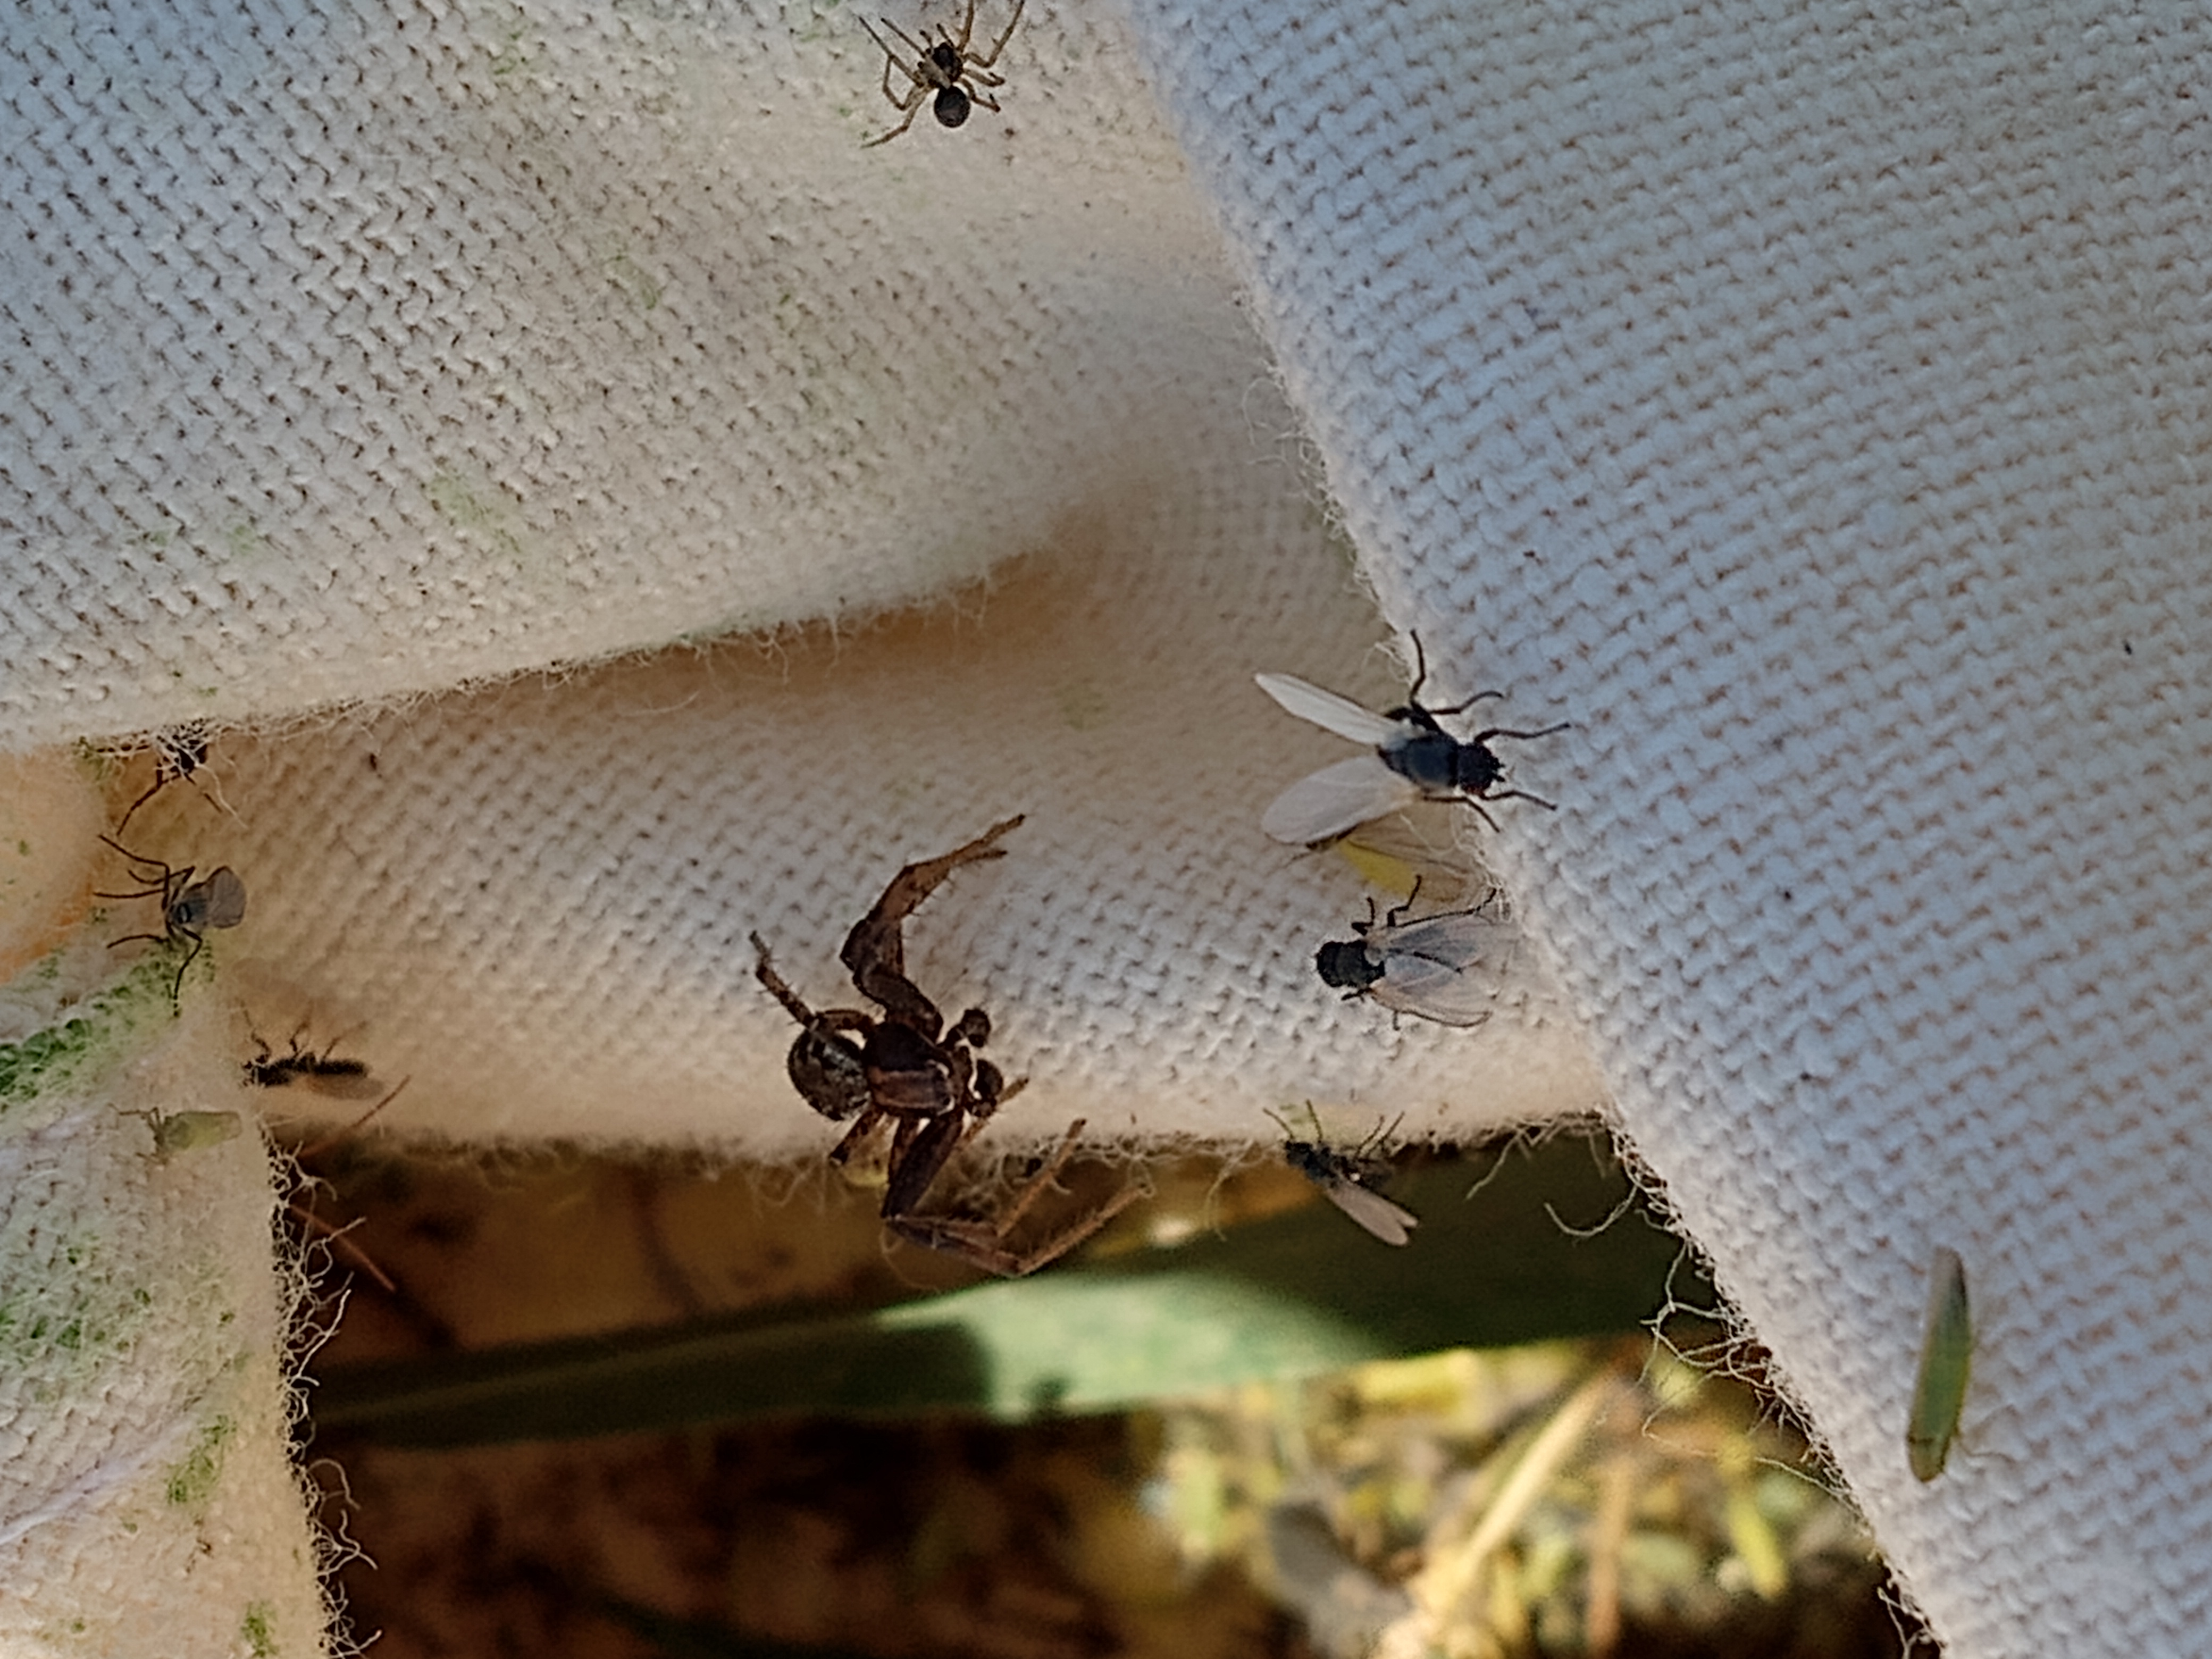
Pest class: predators